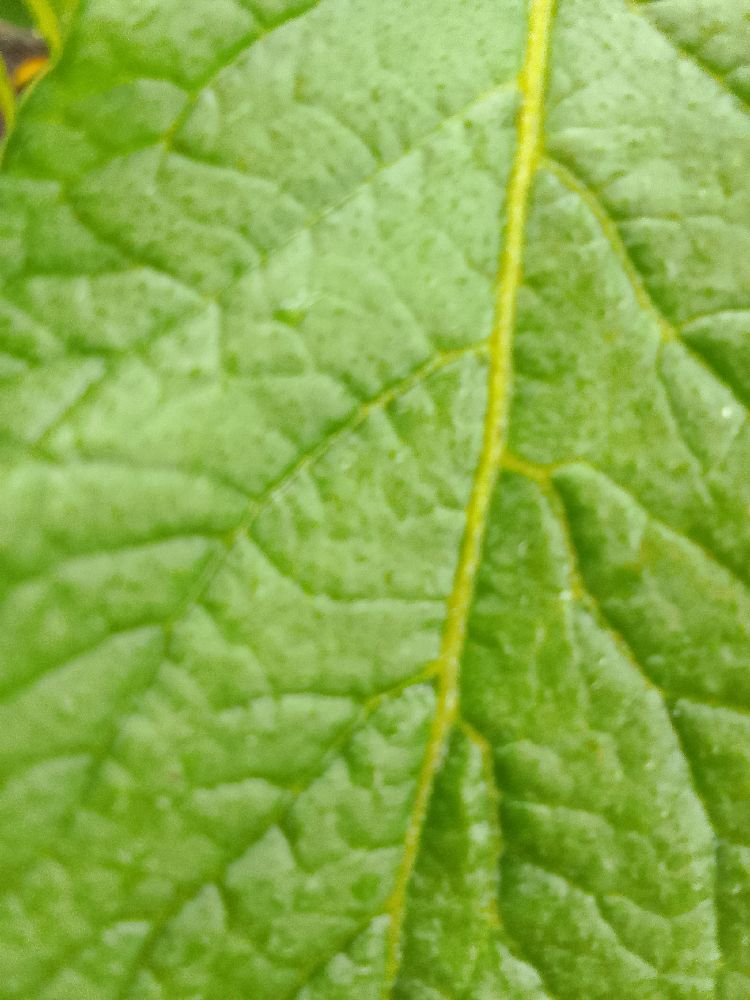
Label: Healthy